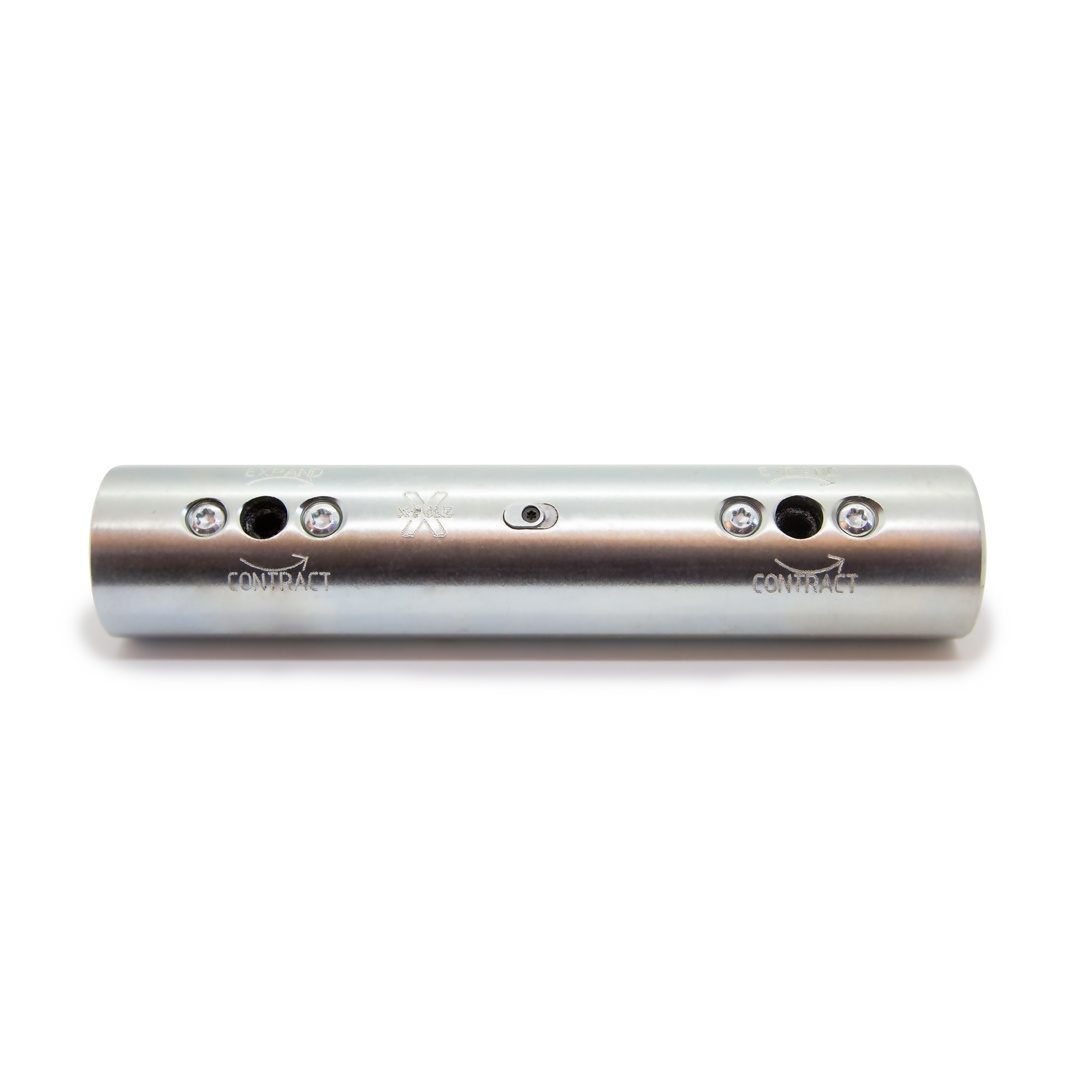
X-Joint Adapter voor 40mm XPoles
Deze adapter dient om nieuwe extensions aan oude types te verbinden.
Brand: Danspalen.nl
Category: Sporting Goods > Outdoor Recreation > Camping & Hiking > Hiking Pole Accessories